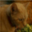
Label: cat